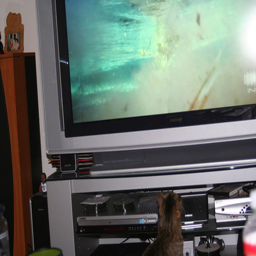
A cat looking up at a TV in a living room.
a cat watching a flat screen tv on a stand
A television has a blurry picture and a cat sits to watch.
A cat sitting in front of a tv watching it.
close up of a tv monitor sitting on a cluttered shelf.